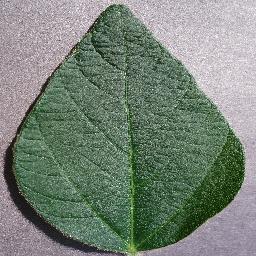
Label: Soybean___healthy